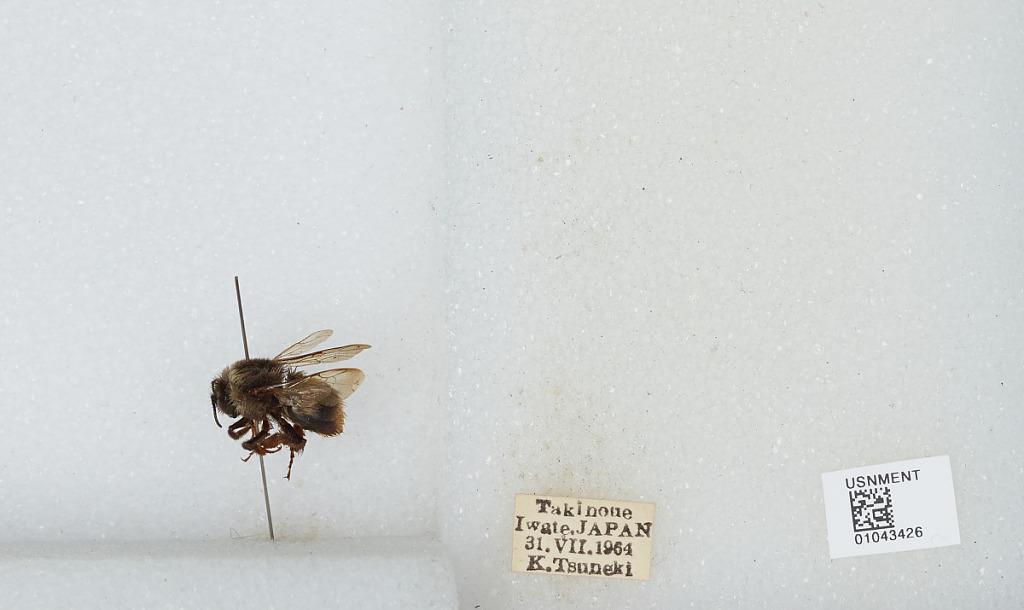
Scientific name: Bombus sp.
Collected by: K. Tsuneki
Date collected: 1964-7-31
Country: Japan
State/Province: Iwate
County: Ichinoseki
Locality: Takinoue